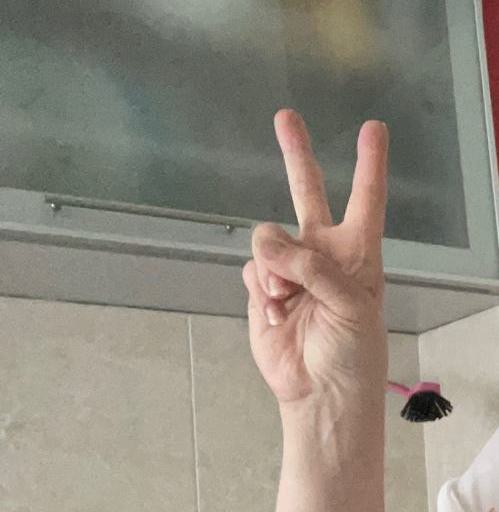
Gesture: peace